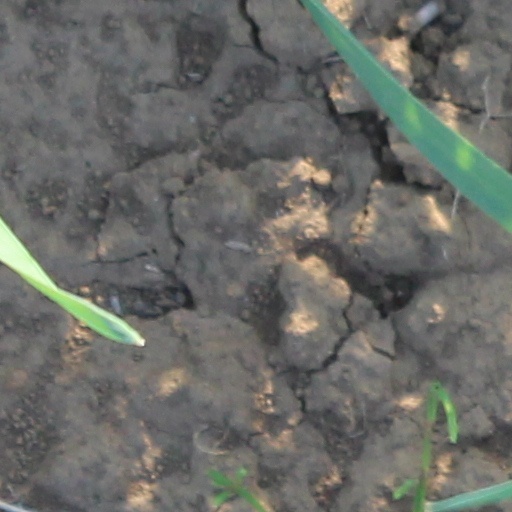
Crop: wheat